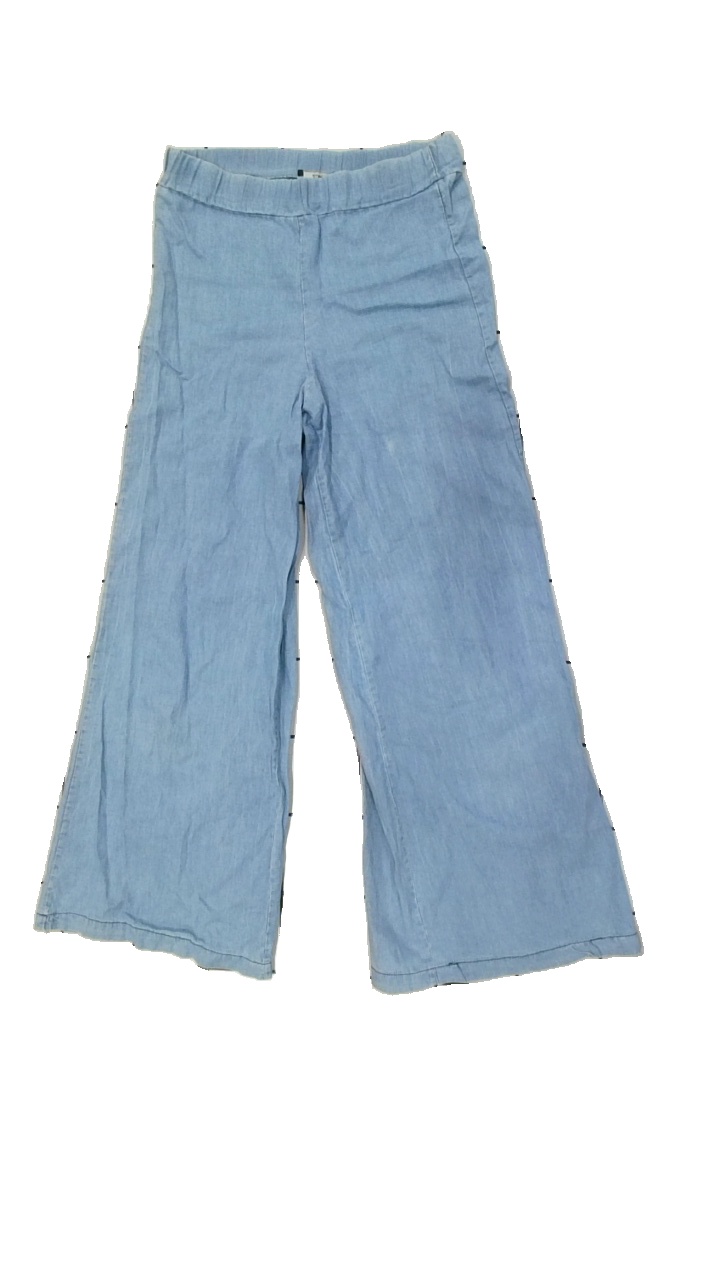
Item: Trousers (Ladies)
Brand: Zuiki
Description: Flowy pants
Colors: Blue
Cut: Regular
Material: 100% Cotton
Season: All
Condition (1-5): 2
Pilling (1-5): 5
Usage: Recycle
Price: <50